Vair-sur-Loire

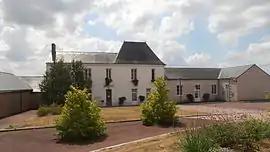
The town hall of Saint-Herblon

Vair-sur-Loire (literally "Vair on Loire") is a commune in the department of Loire-Atlantique, western France. The municipality was established on 1 January 2016 by merger of the former communes of Saint-Herblon and Anetz.